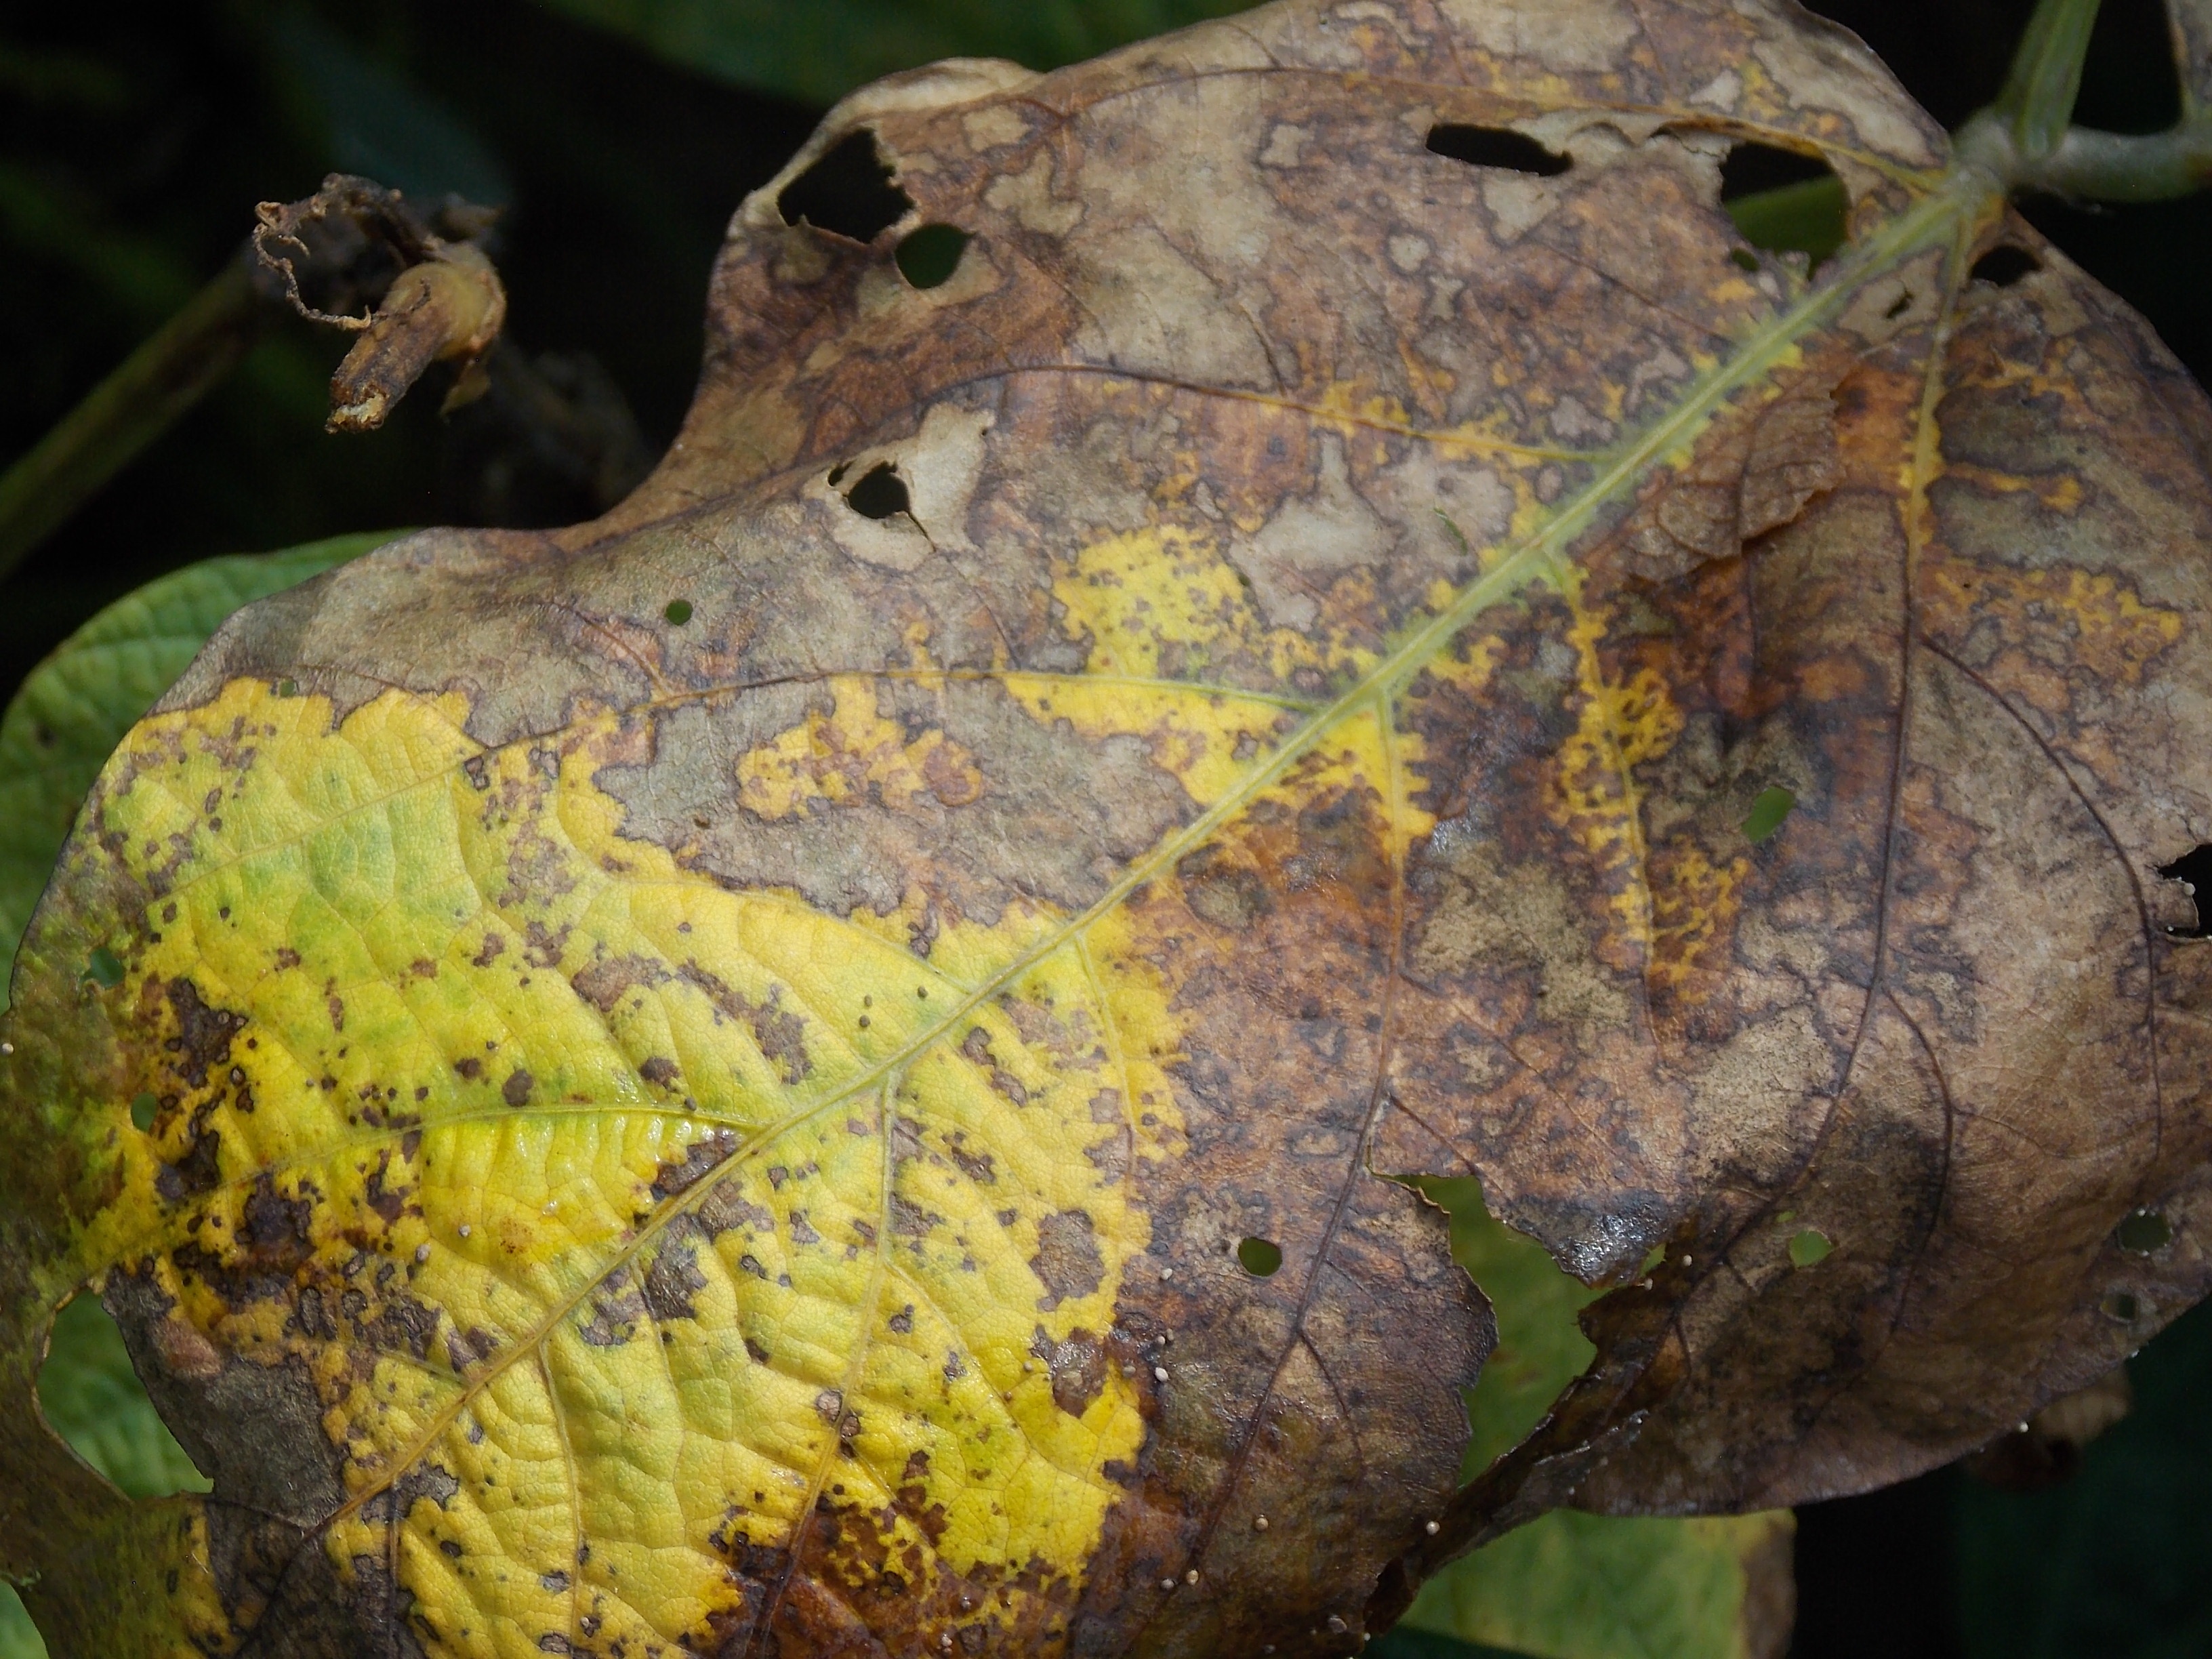
Label: Disease